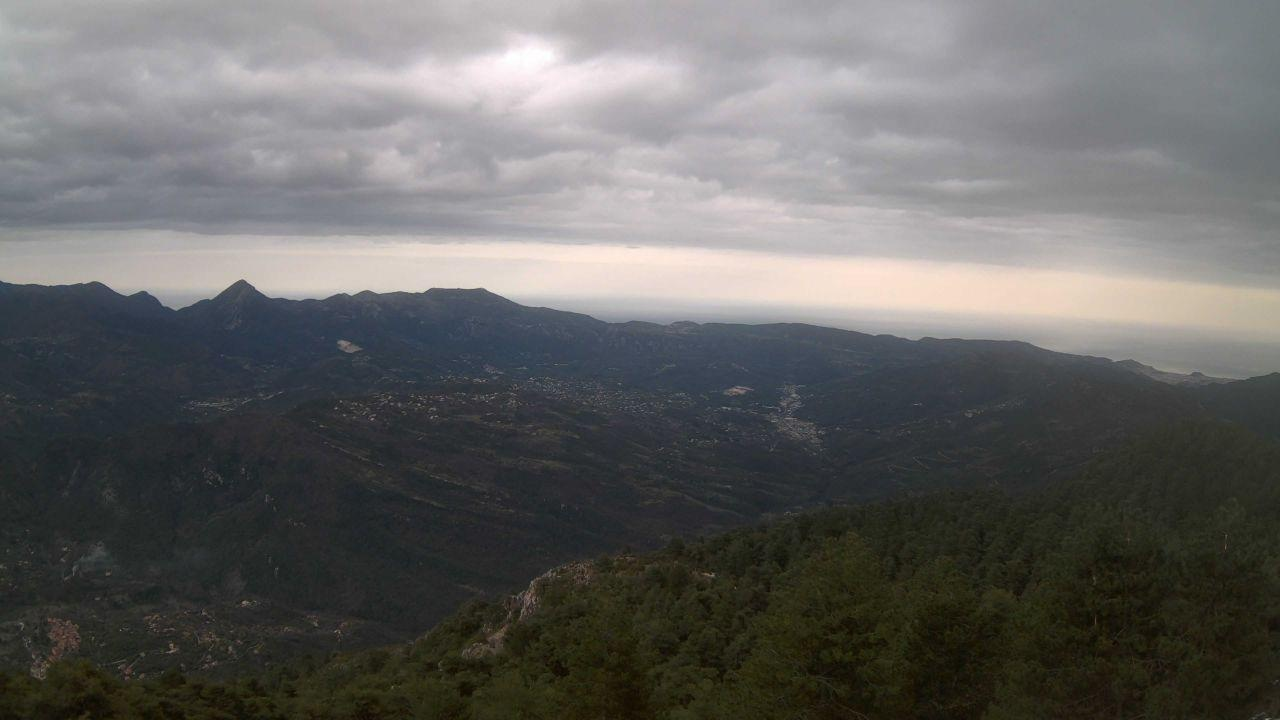
Fire: no
Smoke: no